Henri de Toulouse-Lautrec

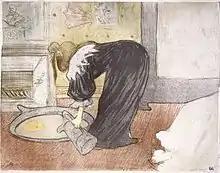
"Woman at the Tub" from the portfolio "Elles" (1896)

During a stay in Nice, France, his progress in painting and drawing impressed Princeteau, who persuaded Toulouse-Lautrec's parents to allow him to return to Paris and study under the portrait painter Léon Bonnat. He returned to Paris in 1882. Toulouse-Lautrec's mother had high ambitions and, with the aim of her son becoming a fashionable and respected painter, used their family's influence to gain him entry to Bonnat's studio. He was drawn to Montmartre, the area of Paris known for its bohemian lifestyle and the haunt of artists, writers, and philosophers. Studying with Bonnat placed Toulouse-Lautrec in the heart of Montmartre, an area he rarely left over the next 20 years.